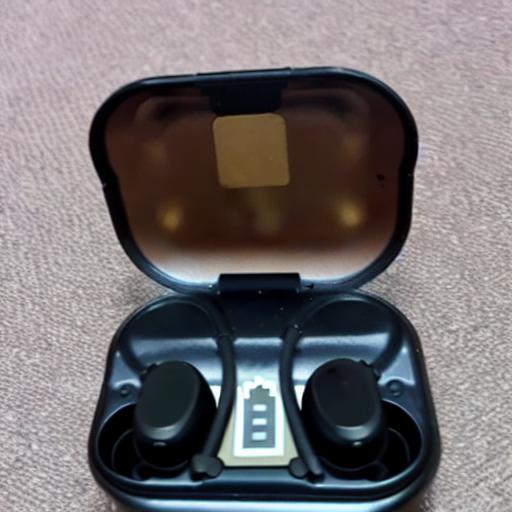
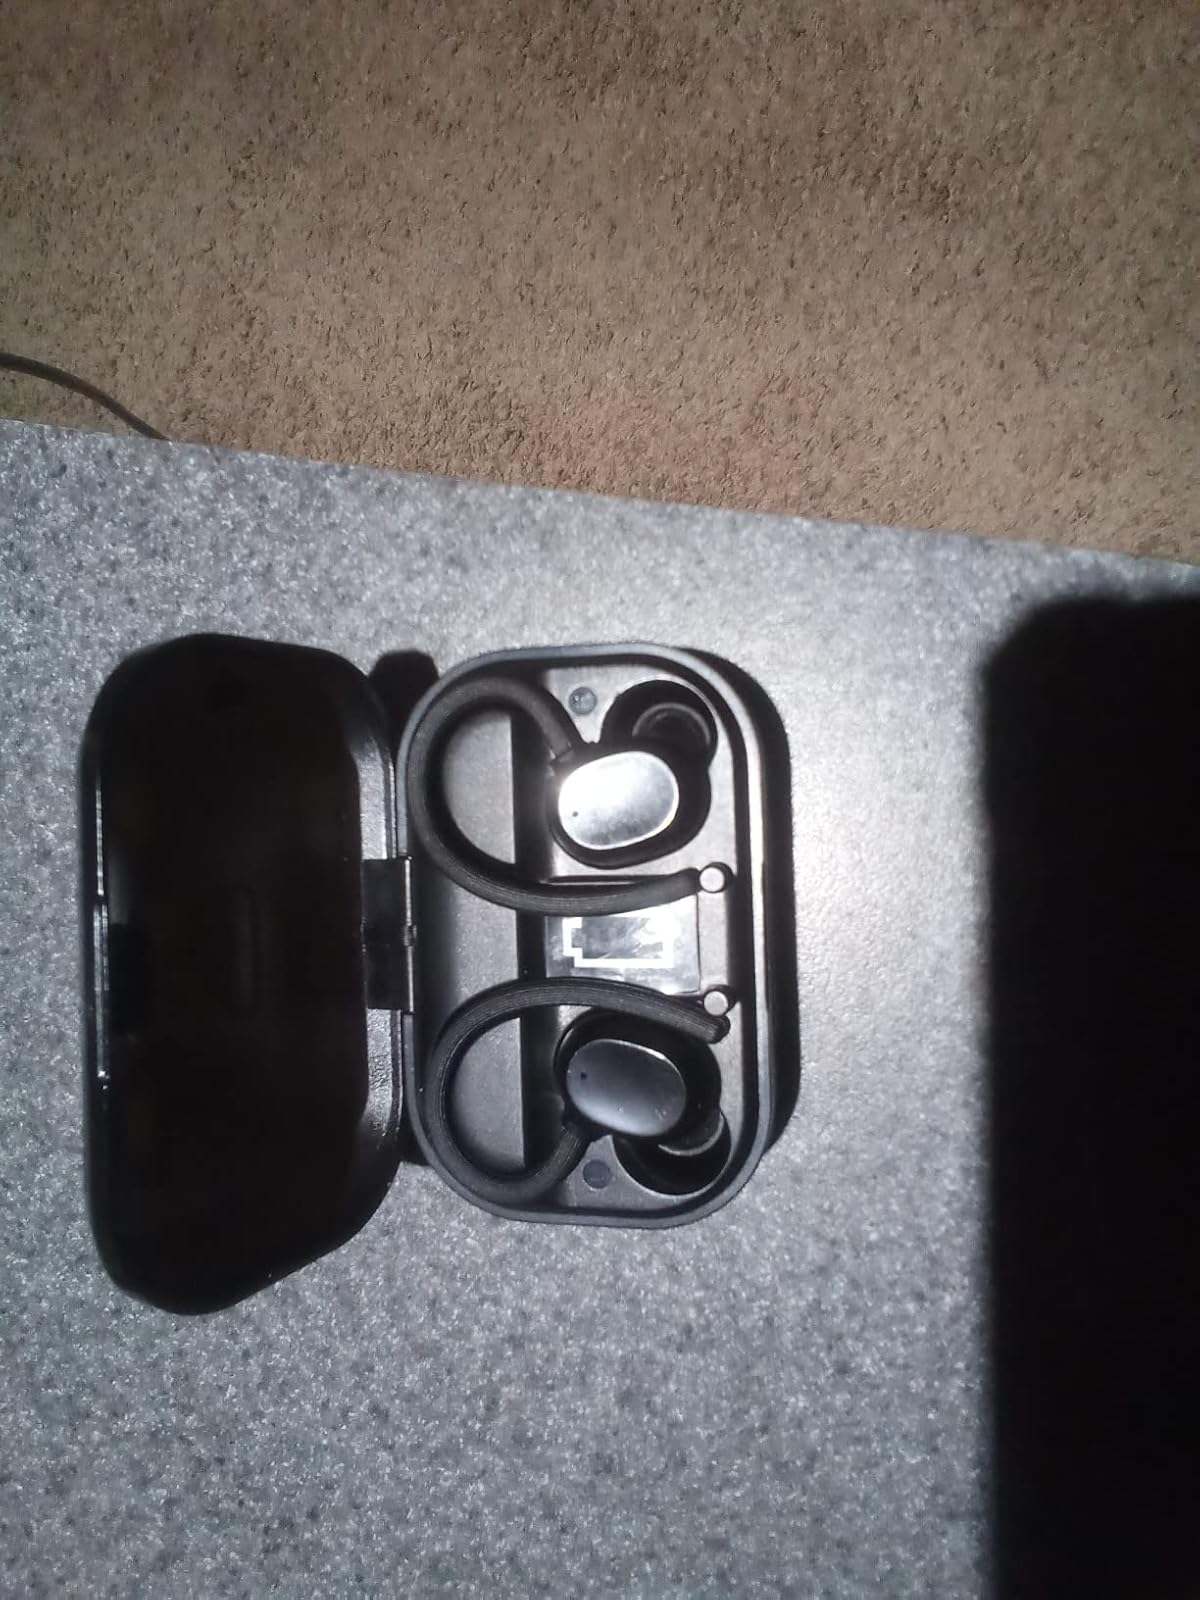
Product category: earbuds
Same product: no